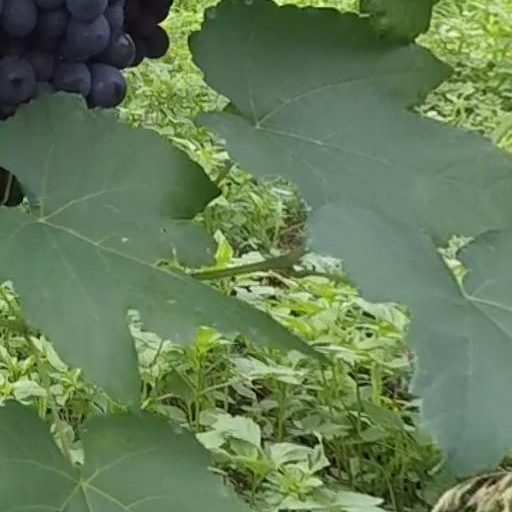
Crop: grape